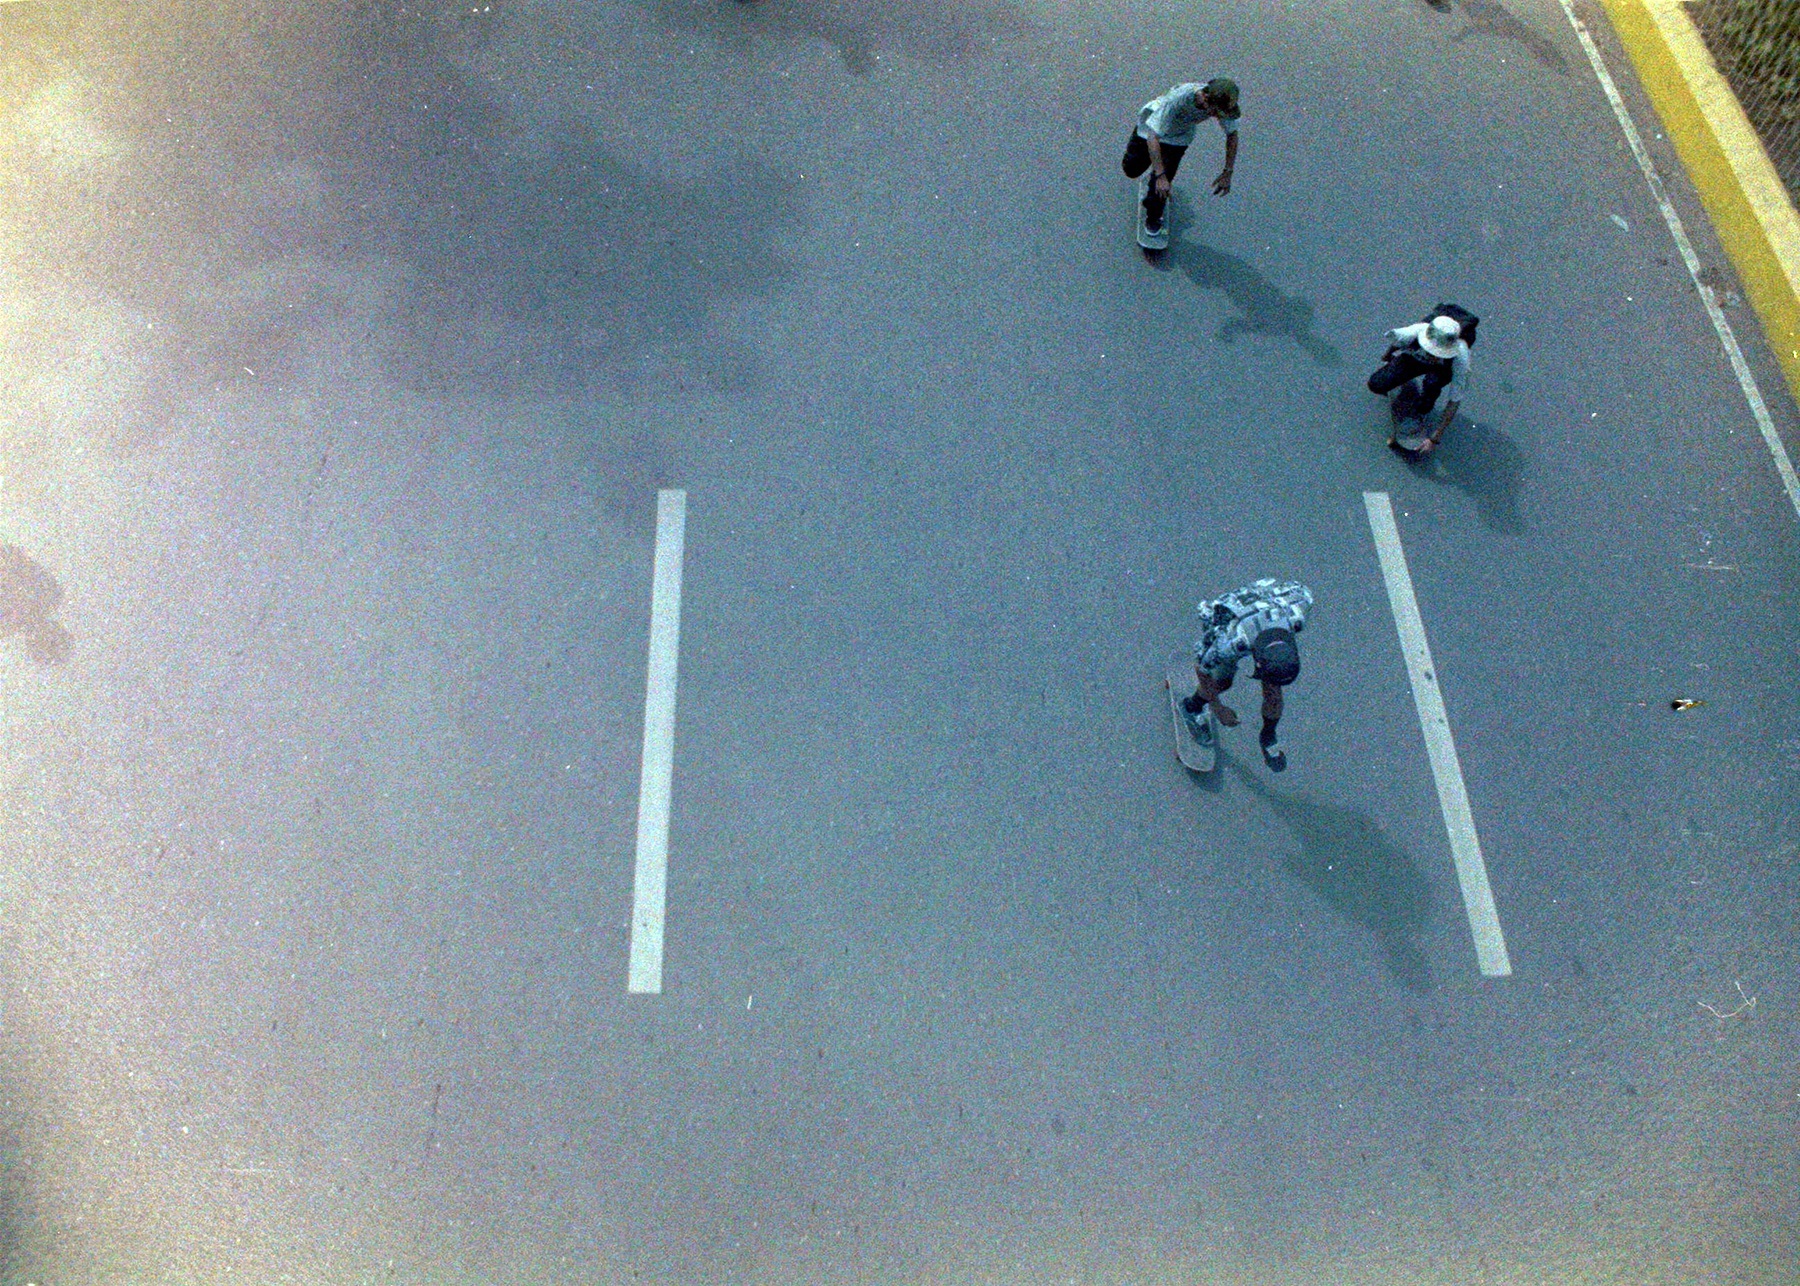
people, road, street, skateboarding, pavement, extreme sport, lifestyle, skateboarders, guys, shape, atmosphere of earth